David Figueroa Ortega

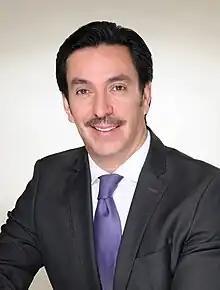

David Figueroa Ortega (born 6 July 1970) is a Mexican diplomatic and politician from the National Action Party. From 2006 to 2009 he served as Deputy of the LX Legislature of the Mexican Congress representing Sonora, and previously served as municipal president of Agua Prieta.